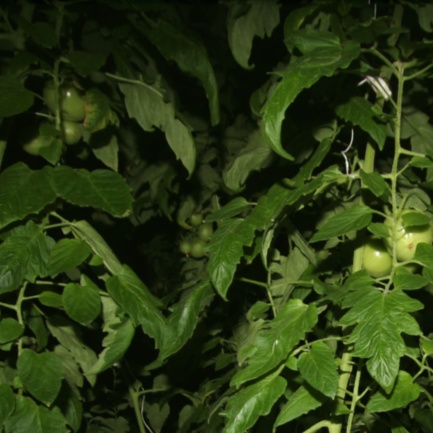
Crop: tomato